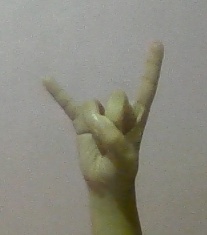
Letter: la